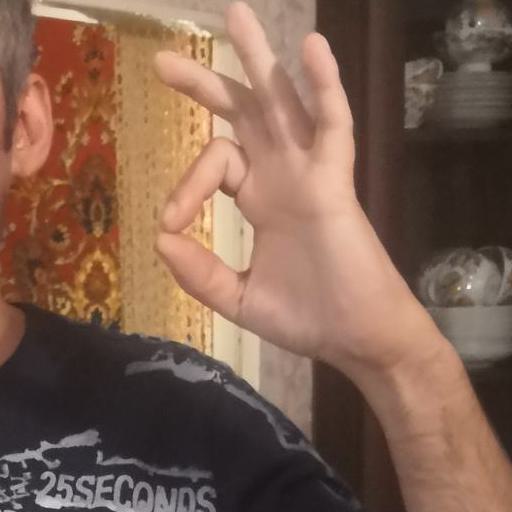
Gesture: ok